Romano R.82

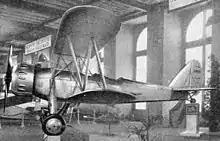
Romano 80 photo from L'Aerophile December 1936

The prototype Romano R-80.01 was a private venture design by Chantiers aéronavals Étienne Romano for a two-seat aerobatic biplane to use as a demonstrator. Tested in 1935 with a 179 kW (240 hp) Lorraine 7Me radial engine, it was later fitted with a 209 kW (280 hp) Salmson 9Aba radial and re-designated as the R-80.2. The R.80.2 was a biplane with a fixed tailwheel landing gear and with the change of scope to a tandem two-seat dual-control aerobatic trainer, it was re-designated the R.82.01. Two more prototypes were built, which were sold to private owners. Romano became part of the nationalised SNCASE in 1937 and the French Air Force ordered the R-82 into production, with 147 aircraft being delivered. The French Navy also ordered 30 R-82s, and all Air Force and Navy aircraft had been delivered by May 1940.